Development of Final Fantasy XV

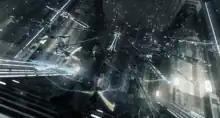
In front of a building at night, a black-clothed man summons translucent swords around him.

The central theme of the world and story is "fantasy based on reality": a real world-based setting with fantasy elements merged with the familiar. Realizing this aspect of the game was quite difficult before the game's platform change. Nomura had wanted to use a present-day setting for a "Final Fantasy" game since its first scrapped proposal for "Final Fantasy VII" (1997). As such, some of the designs in "Final Fantasy XV" were based on real-world locations including the districts of Tokyo, the Piazza San Marco and St Mark's Basilica in Venice, the Bahamas, and natural locations such as a cavern in Chiba Prefecture. Insomnia, the crown city of Lucis, was directly inspired by the Shinjuku, Tokyo area where Square Enix is based, with other areas being replicas of locations including the Shuto Expressway and a tunnel in the Ginza district. The team created these by driving down the real-world locations repeatedly during their research. The design inspirations for Niflheim ranged from the Roman Empire to pre-Germanic and Germanic civilizations. The game's theme of "fantasy based on reality" was emphasized on multiple levels in the environments, such as the blending of realism and fantasy in Insomnia, and the camping equipment, which was included through a collaboration with Coleman Company.